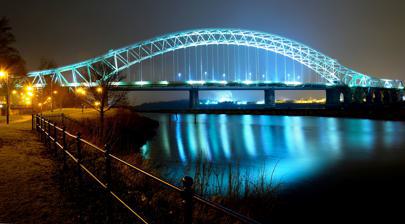
Building: Silver Jubilee Bridge
Country: United Kingdom
Year built: 1961
Bridge in northwest England For other uses, see Jubilee Bridge . Silver Jubilee Bridge The bridge as seen at night Coordinates 53°20′48″N 2°44′16″W / 53.3466°N 2.7377°W / 53.3466; -2.7377 Carries Road traffic and pedestrians Crosses River Mersey Manchester Ship Canal Locale Runcorn Gap between Runcorn and Widnes Official name Silver Jubilee Bridge Other name(s) Runcorn Bridge, Runcorn-Widnes Bridge Maintained by Halton Borough Council Characteristics Design Through arch bridge Material Steel Total length 527 yards (482 m) Width 18 yards (16 m) Height 285 feet (87 m) Longest span 361 yards (330 m) No. of spans 1 Clearance below 80 feet (24 m) over the Manchester Ship Canal History Designer Mott, Hay and Anderson Construction start 25 April 1956 Opened 21 July 1961 ( 1961-07-21 ) Statistics Listed Building – Grade II Designated 29 March 1988 Reference no. 1130421 Location The Silver Jubilee Bridge (originally the Runcorn–Widnes Bridge or informally the Runcorn Bridge ) crosses the River Mersey and the Manchester Ship Canal at Runcorn Gap between Runcorn and Widnes in Halton , England. It is a through arch bridge with a main arch span of 361 yards (330 m). It was opened in 1961 as a replacement for the Widnes–Runcorn Transporter Bridge . In 1975–77 the carriageway was widened, after which the bridge was given its official name in honour of the Queen's Silver Jubilee . It carries the A533 road and a cantilevered footway. The bridge is recorded in the National Heritage List for England as a designated Grade II listed building . The bridge was closed to vehicles for refurbishment upon the opening of the new Mersey Gateway Bridge , but reopened as a toll bridge in February 2021. History Before construction Until 1868, when Runcorn Railway Bridge was opened, the only means of crossing the Mersey at or near Runcorn Gap were by fording or by ferry, with the lowest crossing of the river being the road bridge at Warrington . The first bridge to carry vehicular traffic across Runcorn Gap was the Widnes-Runcorn Transporter Bridge which opened in 1905. This was an inefficient means of transport and it had become inadequate for the amount of traffic using it before the outbreak of World War II . In 1946 the Ministry of Transport agreed that the transporter bridge should be replaced when sufficient funds were available. Mott, Hay and Anderson were appointed as consultant engineers. Planning The new bridge had to allow the passage of shipping along the Manchester Ship Canal . Many ideas were considered, including a new transporter bridge or a swing bridge . These were considered to be impractical and it was decided that the best solution was a high-level bridge upstream from the railway bridge. This would allow the least obstruction to shipping and would also be at the narrowest crossing point. The first plan for a high-level bridge was a truss bridge with three or five spans, giving an 8 yards (7 m) dual carriageway with a cycle track and footpaths. This was abandoned because it was too expensive, and because one of the piers would be too close to the wall of the ship canal. The next idea was for a suspension bridge with a span of 343 yards (314 m) between the main towers with an 8 yards (7 m) single carriageway and a 2-yard (2 m) footpath. However aerodynamic tests on models of the bridge showed that, while the bridge itself would be stable, the presence of the adjacent railway bridge would cause severe oscillation . The finally accepted design was for a steel through arch bridge with a 10-yard (9 m) single carriageway. The design of the bridge is similar to that of Sydney Harbour Bridge but differs from it in that the side spans are continuous with the main span rather than being separate from them. This design feature was necessary to avoid the problem of oscillation due to the railway bridge. The main span measures 361 yards (330 m) and each side span is 83 yards (76 m). Construction The Runcorn-Widnes Bridge under construction Construction began on 25 April 1956. The contractors for the first phase of work, Leonard Fairclough of Adlington , cleared the ground and constructed the foundations for the piers. The contract for the second phase, the building of the main arch and the side arches, was given to Dorman Long of Middlesbrough who sub-contracted the building of the bridge deck, viaduct and roadworks to Leonard Fairclough. Building of the bridge itself began in March 1958 and the side spans were completed by November 1959. The main arch was built by cantilevering steelwork from the side spans until it met in the middle in November 1960. The carriageway was suspended from the arch by 48 lock-coil wire ropes. From February 1960, approach roads and viaducts were being built on both sides of the river; the total length of viaduct constructed was 525 yards (480 m). The approaches on the Runcorn side blocked the Bridgewater Canal at Waterloo Bridge and the line of locks leading down to the Mersey were filled in. The bridge was officially opened as the Runcorn-Widnes Bridge by Princess Alexandra on 21 July 1961. Since creation it has always been painted in a light shade of green. Structure, specifications and costs The main arch is 361 yards (330 m) long and each side arch measures 83 yards (76 m). During its construction 720,000 rivets were used. Its height over the river bed is 285 feet (87 m) and the headroom over the ship canal is 80 feet (24 m).  During its construction 5,900 tons of steel were used and 7,500 tons of concrete. The bridge requires constant repainting, with each coat using 6,000 imperial gallons (27,300 L) of paint. On the Runcorn side the approach viaducts are 359 yards (328 m) in length, and on the Widnes side 166 yards (152 m). The cost of constructing the bridge was £2,433,000. At the time of its construction it had the third longest steel arch span in the world. It had the longest vehicular span in the country, but this record was held for only a few weeks until the Tamar Bridge was completed. By 2001 it was the 10th longest steel arch bridge, and at that time was just 8 inches (20 cm) short of having Europe's largest span. Usage The bridge's four lanes from 1977-2017 The bridge transformed Runcorn from an effective cul-de-sac into a town with through traffic. Road communications between north Cheshire and south Lancashire were immediately improved. Trade at the Port of Runcorn increased sixfold between 1960 and 1970. The presence of the bridge enabled the development of the New Town in Runcorn in the late 1960s and the 1970s. The amount of traffic using the bridge trebled between 1961 and 1970; this led to such severe congestion that in 1965 the first of two road widenings took place with a lane being added down the middle of the bridge (commonly referred to as the suicide lane). By 1975 traffic had increased to 40,000 vehicles per day and the bridge was widened again adding a fourth lane; the approach roads were improved creating a better flow on and off the bridge. The carriageway was widened by incorporating the footpaths, giving it four lanes, and a cantilevered foot-way was built on the east side of the bridge. This work was completed in 1977 and in that year the bridge was renamed from Runcorn Bridge to the Silver Jubilee Bridge to commemorate the Queen's Silver Jubilee . Since 1994 the bridge has been illuminated at night by floodlights. Repairs to chloride corrosion of the bridge's deck were carried out in the early 21st century using an innovative electrolytic method; they were shortlisted for the Prime Minister's Award for Better Public Building of 2010. Refurbishment The bridge under maintenance in 2012 Traffic on the bridge continued to grow to over 80,000 vehicles a day, and there was frequent congestion. In order to alleviate this, a further crossing was built, known as the Mersey Gateway Bridge . This is a six-lane toll bridge to the east of the Silver Jubilee Bridge that opened on 14 October 2017. Following the opening of the Mersey Gateway, the Silver Jubilee bridge was immediately closed to vehicles for refurbishment, after which it reopened with tolls applied to both bridges. It reopened, also as a toll bridge, to all traffic on 26 February 2021 with a single lane of vehicle traffic in each direction and a new cycle and footpath. The road network on the Runcorn side of the bridge was reconfigured. The West Viaduct, also known as the "Trumpet Loop", was demolished and replaced with a roundabout, with the land recovered from the viaduct used for new leisure and retail space. See also Cheshire portal Listed buildings in Runcorn (urban area) List of longest arch bridge spans Notes and references Notes